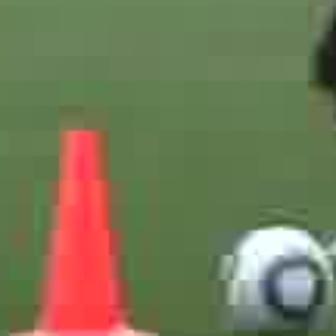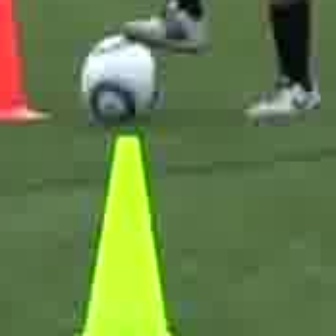
  Please identify the target specified by the bounding box [216,218,331,333] in the first image and locate it in the second image. Return the coordinates in [x_min,y_min,x_max,y_max] format.
Answer: [75,32,162,119]